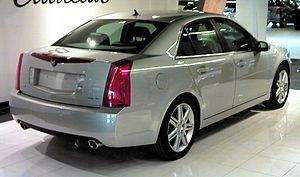
La Cadillac BLS est une automobile familiale qui fut produite de 2006 à 2010 essentiellement pour le marché européen. Basée sur la Saab 9-3, elle était d'ailleurs produite dans la même usine, en Suède. Elle fut la première Cadillac à être déclinée en carrosserie break, mais pas la première de la marque à disposer d'un diesel puisque l'ensemble de la gamme au début des années 1980, coupé Eldorado compris, ont un moment été disponibles avec des moteurs à gazole.